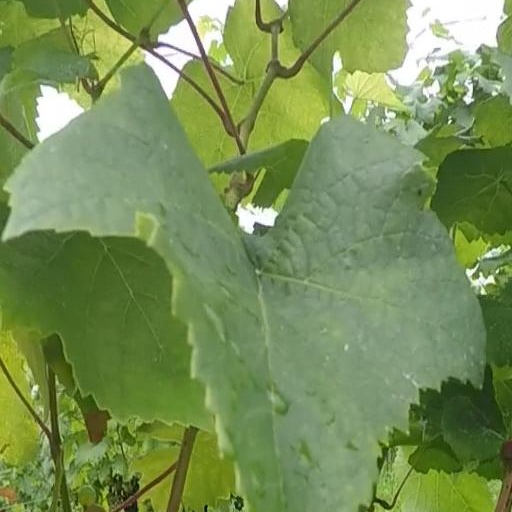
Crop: grape